Marshmello

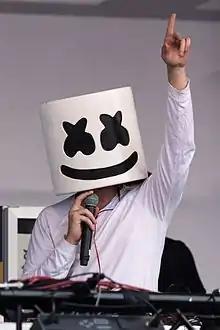
Marshmello performing at Open Beatz 2016

Christopher Comstock (born May 19, 1992), known professionally as Marshmello, is an American DJ and record producer. His songs "Silence" (featuring Khalid), "Wolves" (with Selena Gomez), "Friends" (with Anne-Marie), "Happier" (with Bastille), and "Alone" have each received multi-platinum certifications in several countries, and peaked within the top 40 of the "Billboard" Hot 100. His musical style includes groove-oriented, synth and bass-heavy electronic dance music.